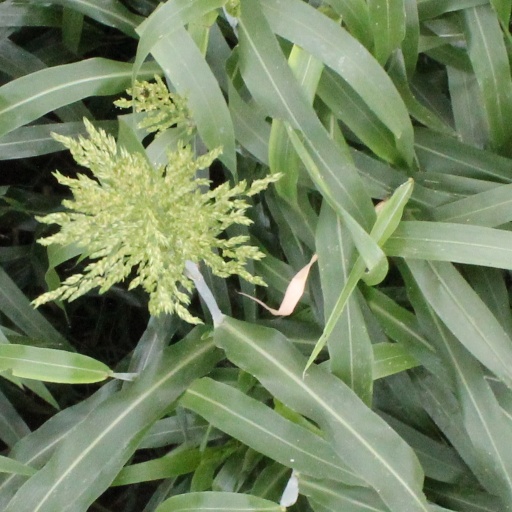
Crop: sorghum